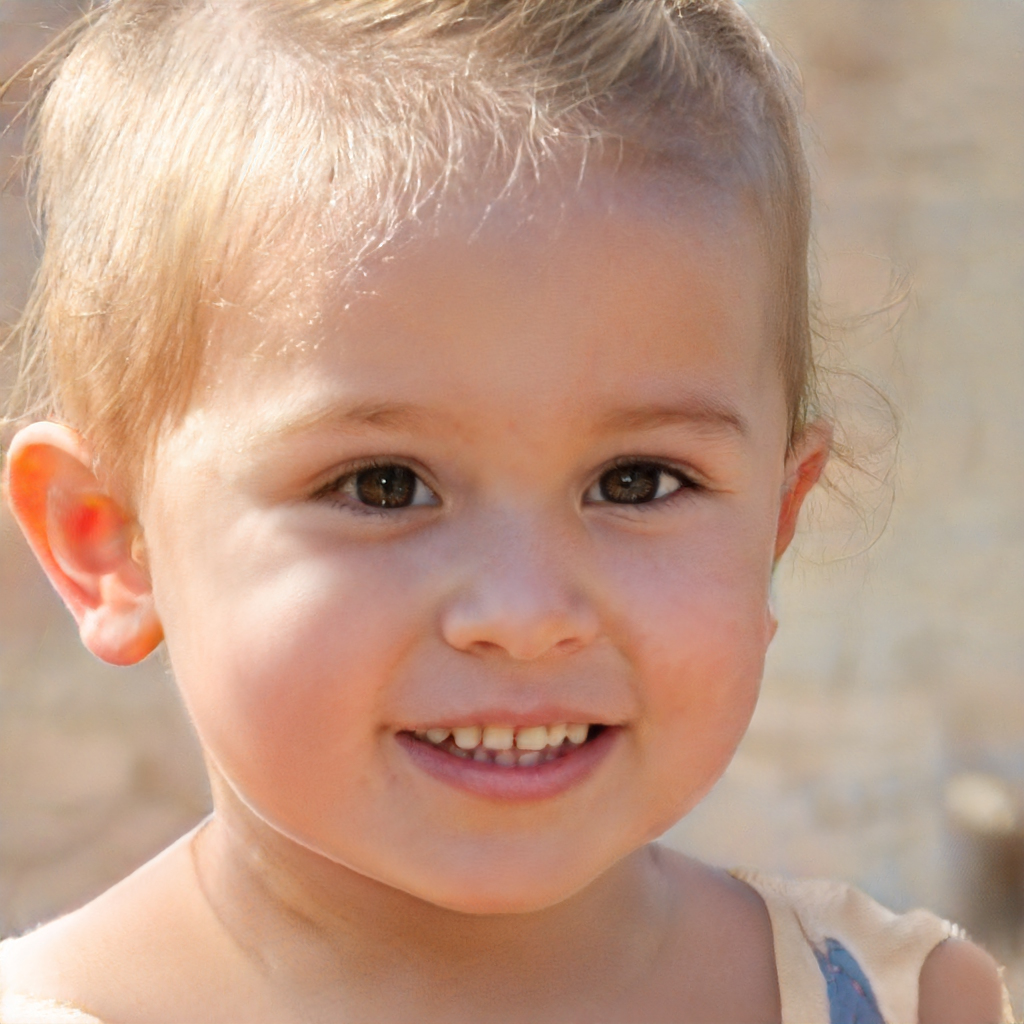
Gender: Female